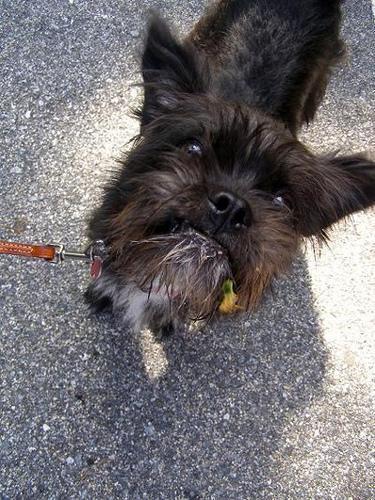
affenpinscher